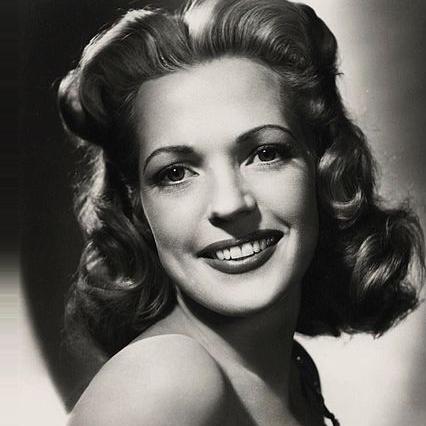
Age: 21